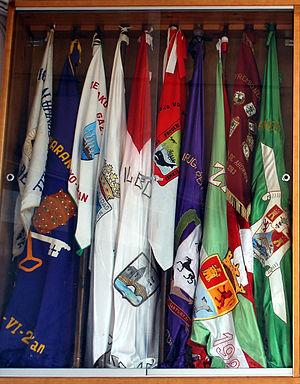
Drapeaux gagnés par Zumaia (Guipuscoa)
Aita Mari Arraun Elkartea est un club d'aviron de la localité guipuscoanne de Zumaia. Son nom est un hommage au marin local du XIXᵉ siècle José María Zubía, alias Aita Mari, célèbre pour avoir effectué de nombreux sauvetages en mer.